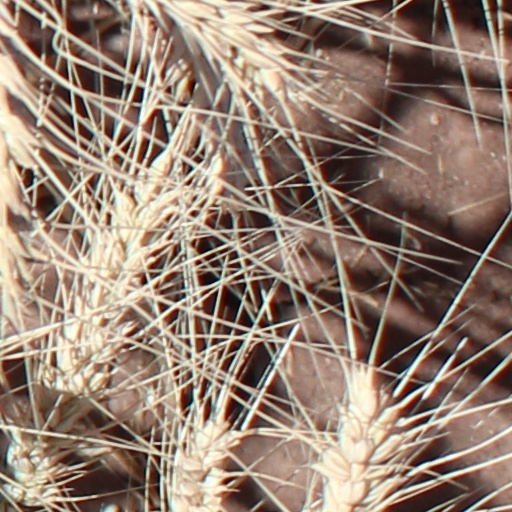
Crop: wheat